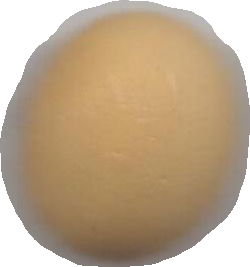
Variety: Grobogan